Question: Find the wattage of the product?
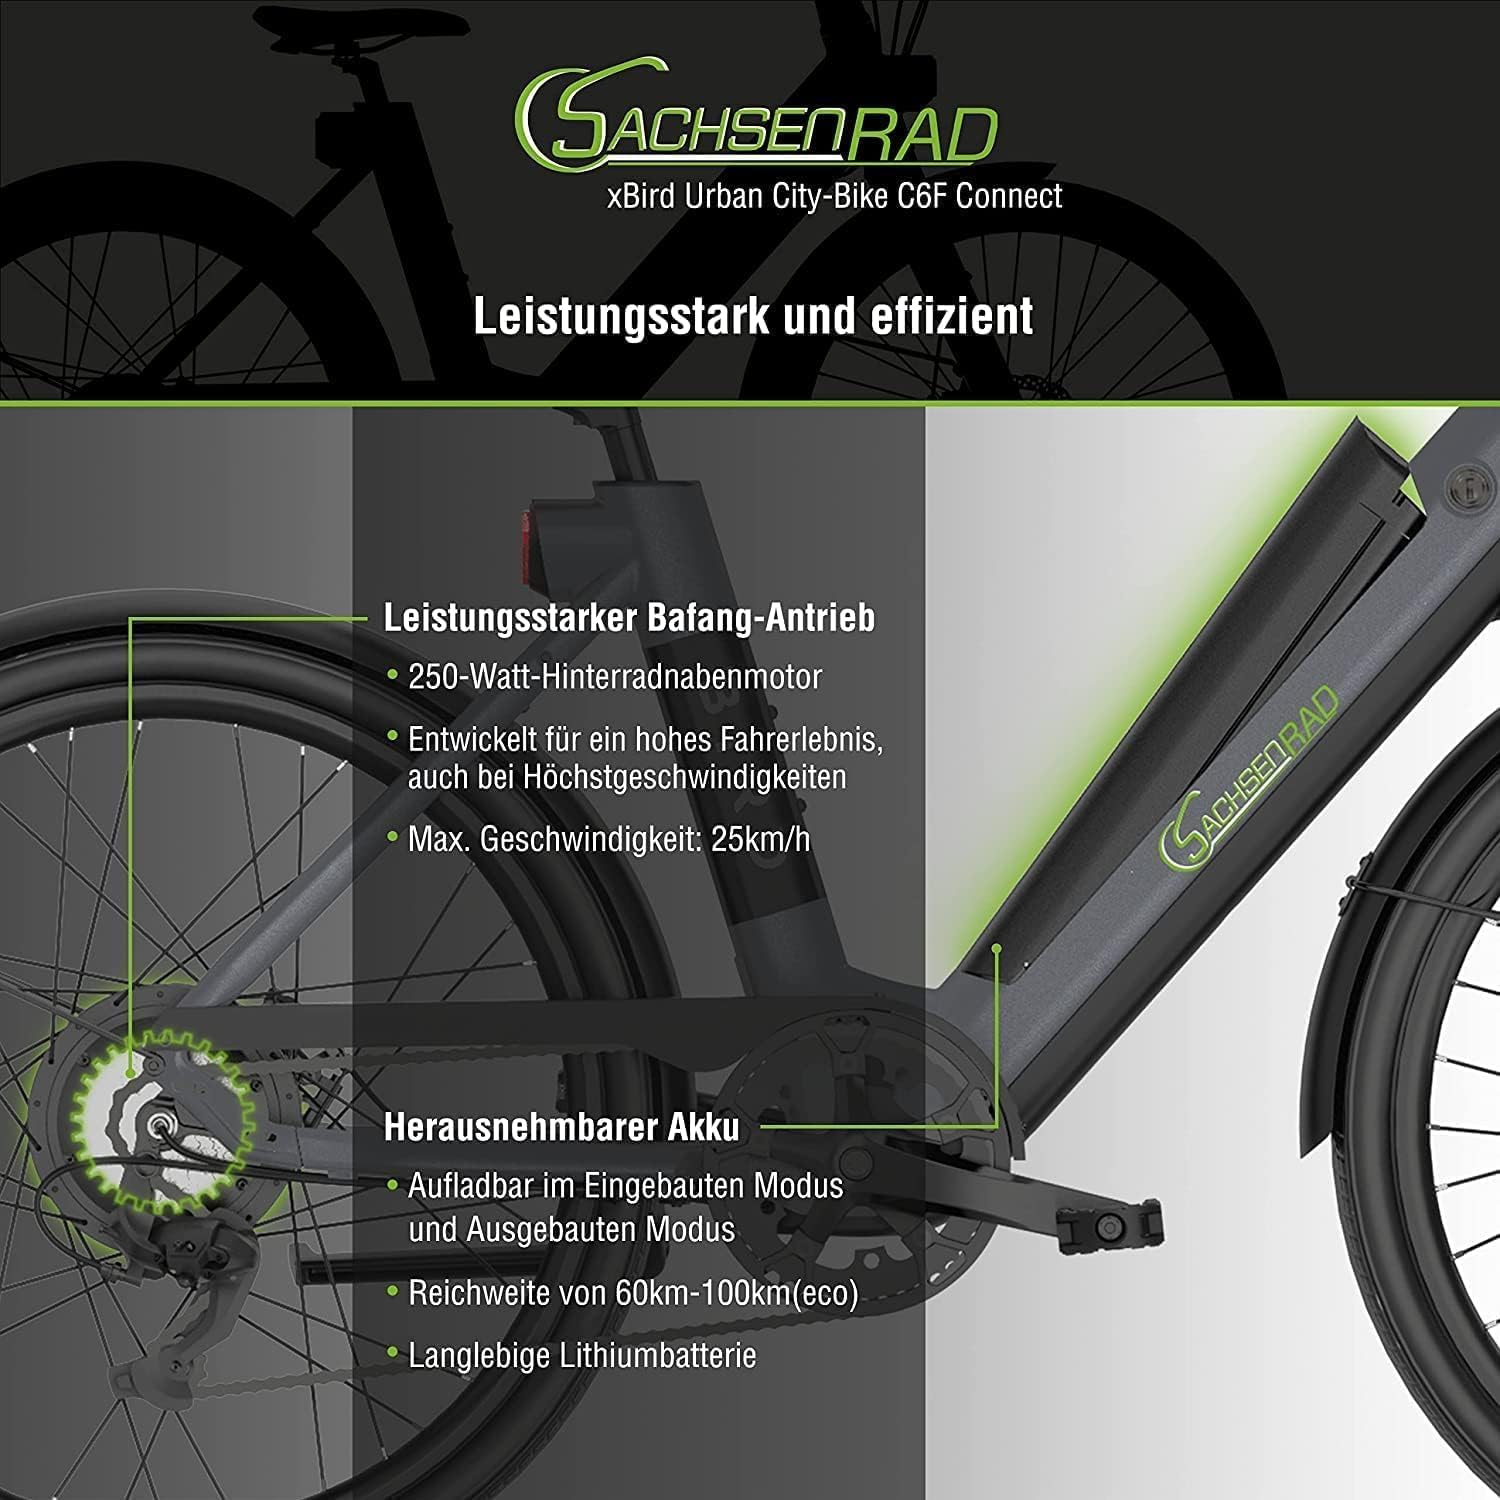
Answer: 250.0 watt